Alaminos, Pangasinan

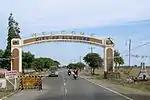
Welcome sign

Alaminos, belonging to the first congressional district of the province of Pangasinan, is governed by a mayor designated as its local chief executive and by a municipal council as its legislative body in accordance with the Local Government Code. The mayor, vice mayor, and the councilors are elected directly by the people through an election which is being held every three years.